Gobir

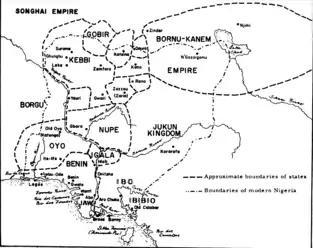

Gobir was one of the seven original kingdoms of Hausaland, tracing a lineage back to the 11th century. It was the northernmost of the Hausa states and was depended on to protect its sister states from northern adversaries, particularly the Tuareg tribes. From its founding, Gobir had a proud martial reputation, likely stemming from its long history of nomadism.